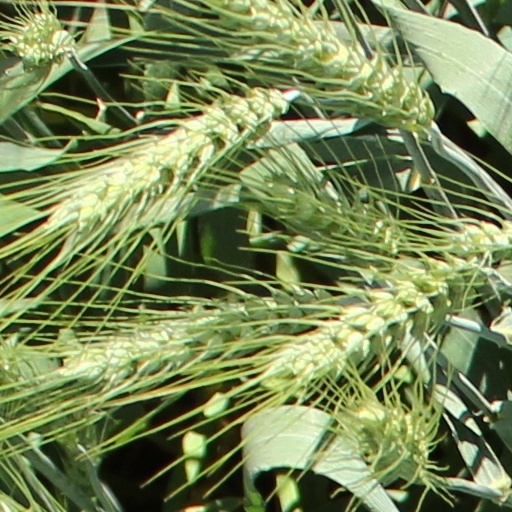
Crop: wheat